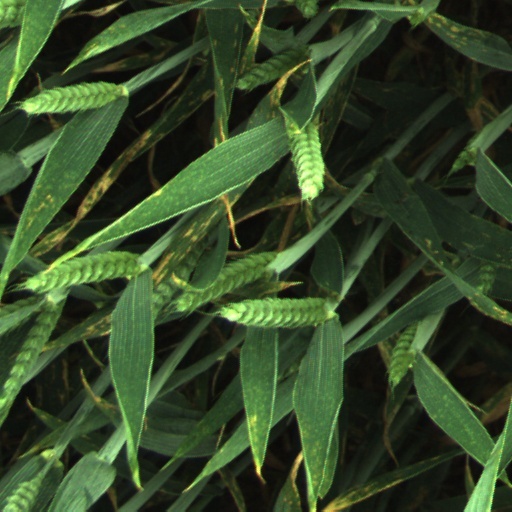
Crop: wheat